Spastic cerebral palsy

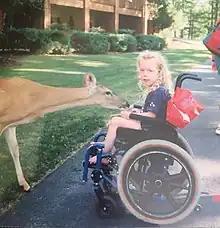
A child with spastic cerebral palsy

Spastic cerebral palsy is the type of cerebral palsy characterized by spasticity or high muscle tone often resulting in stiff, jerky movements. Cases of spastic CP are further classified according to the part or parts of the body that are most affected. Such classifications include spastic diplegia, spastic hemiplegia, spastic quadriplegia, and in cases of single limb involvement, spastic monoplegia.